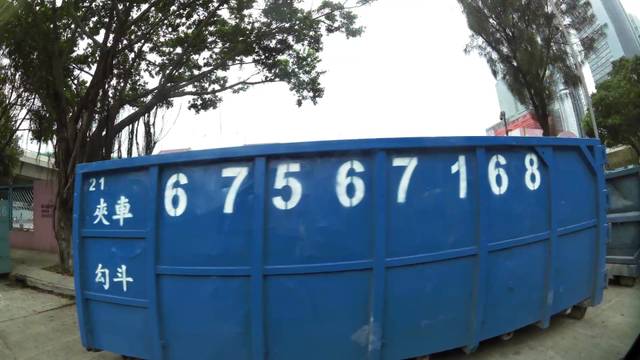
Region: China
Coordinates: 22.318, 114.211